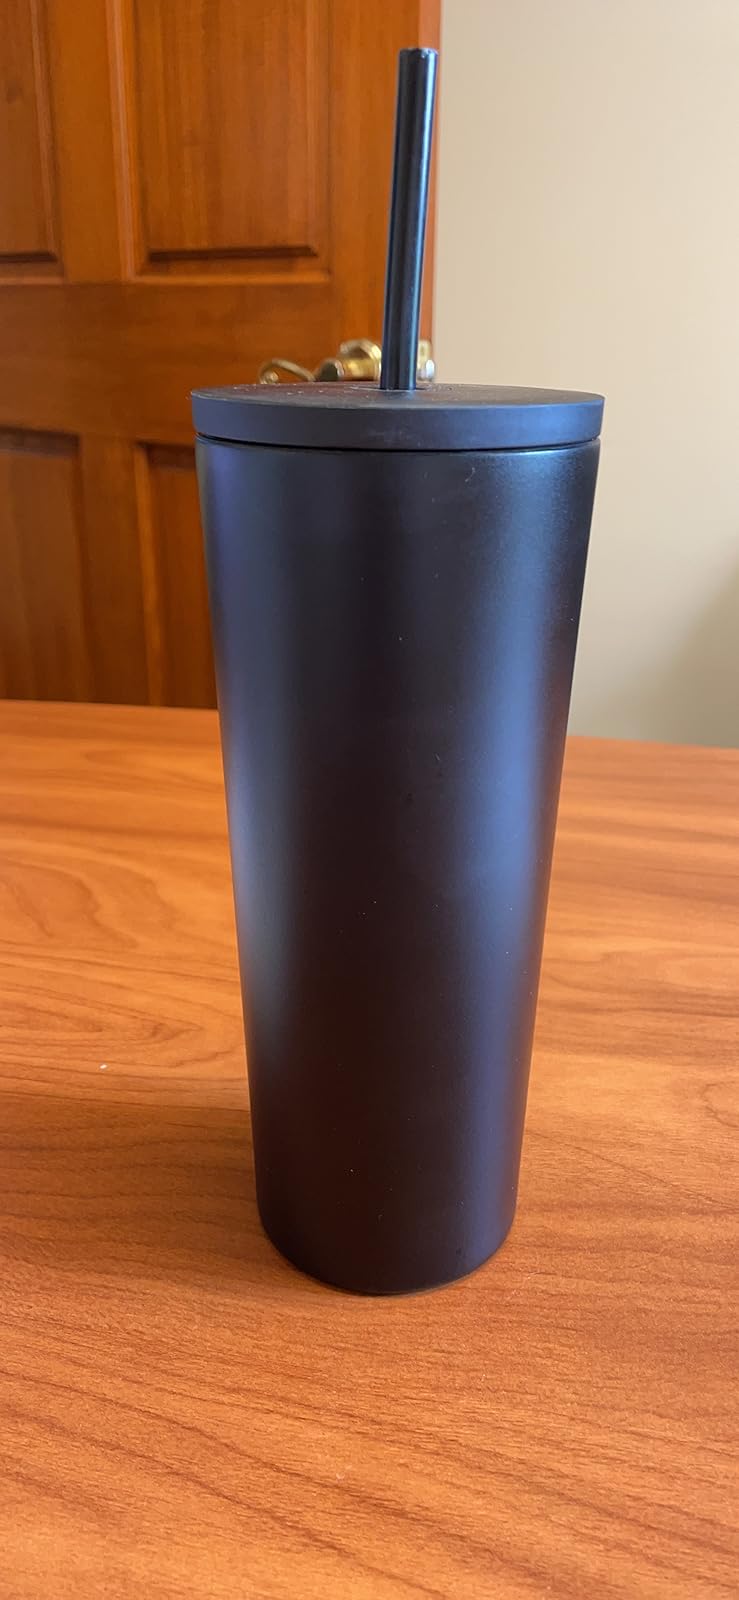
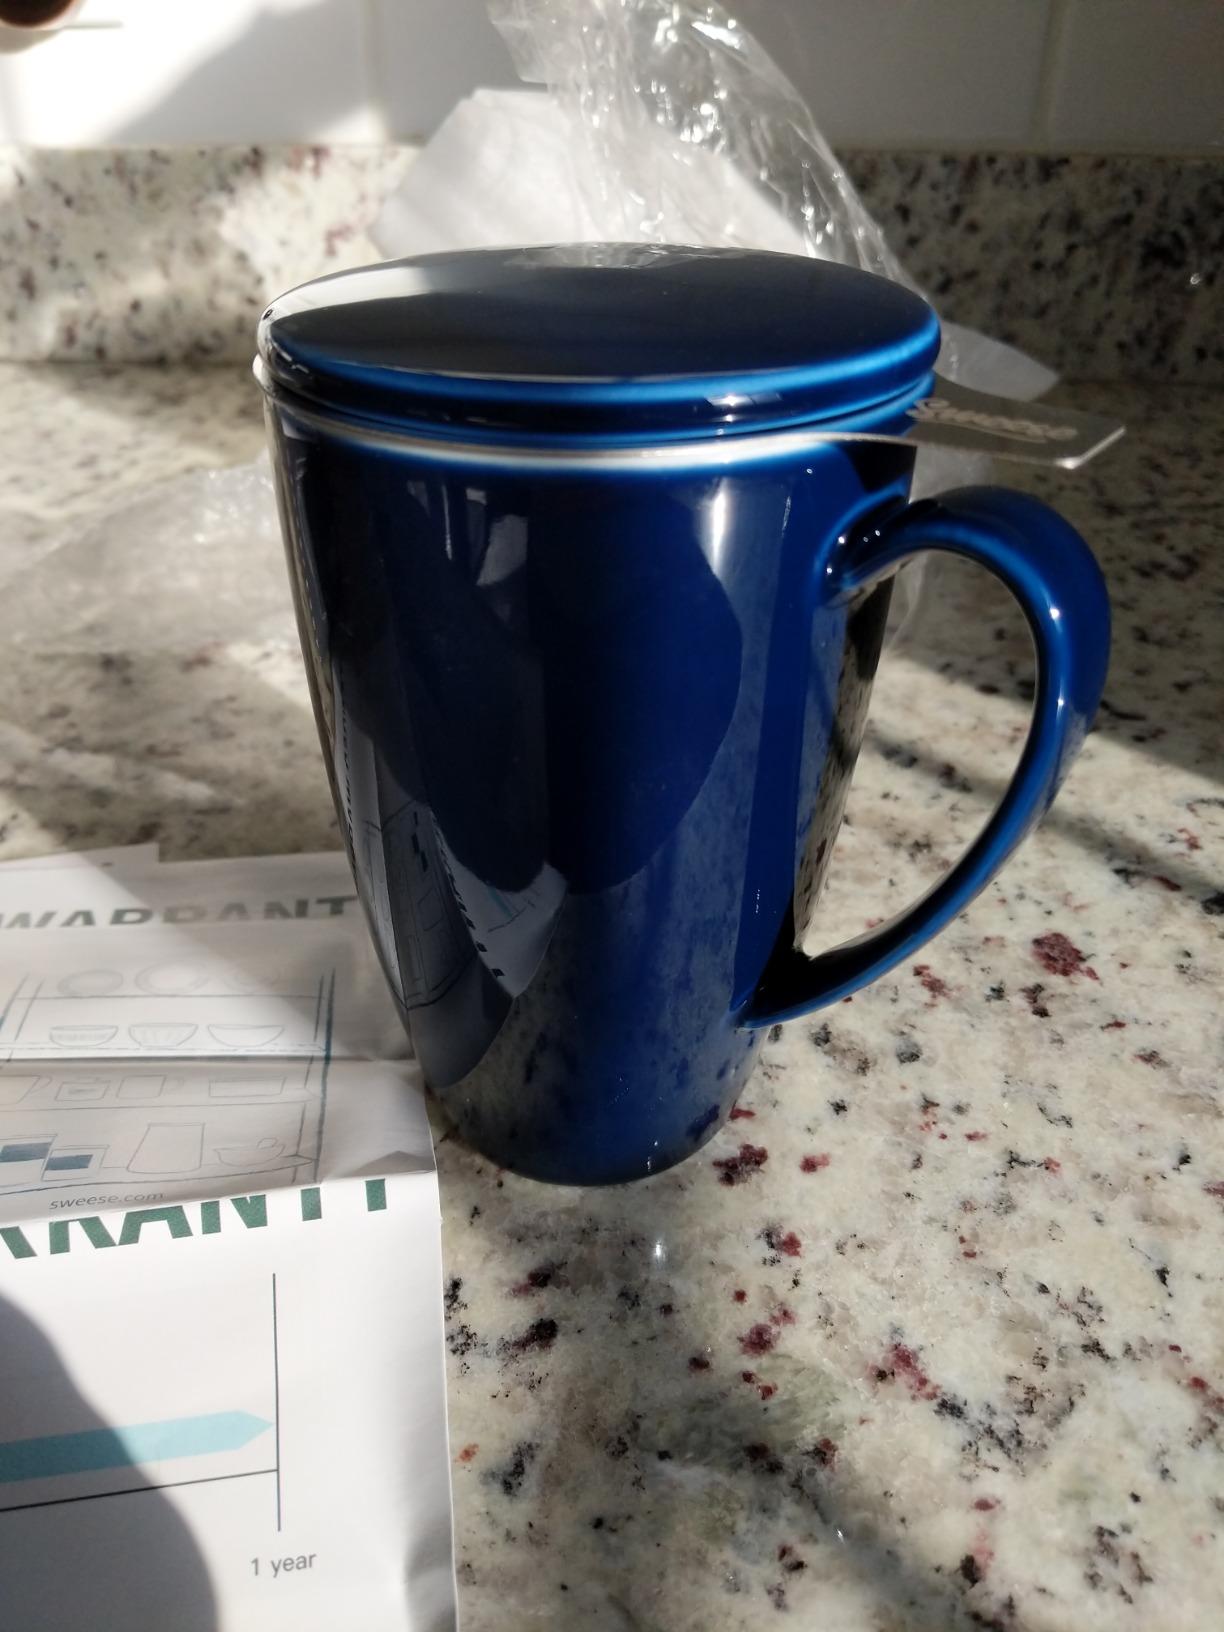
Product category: items_mug
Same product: no